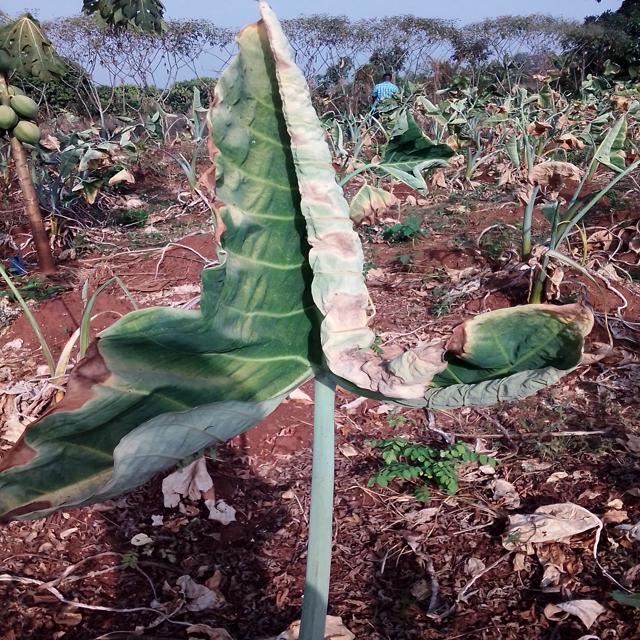
Label: Early_Blight